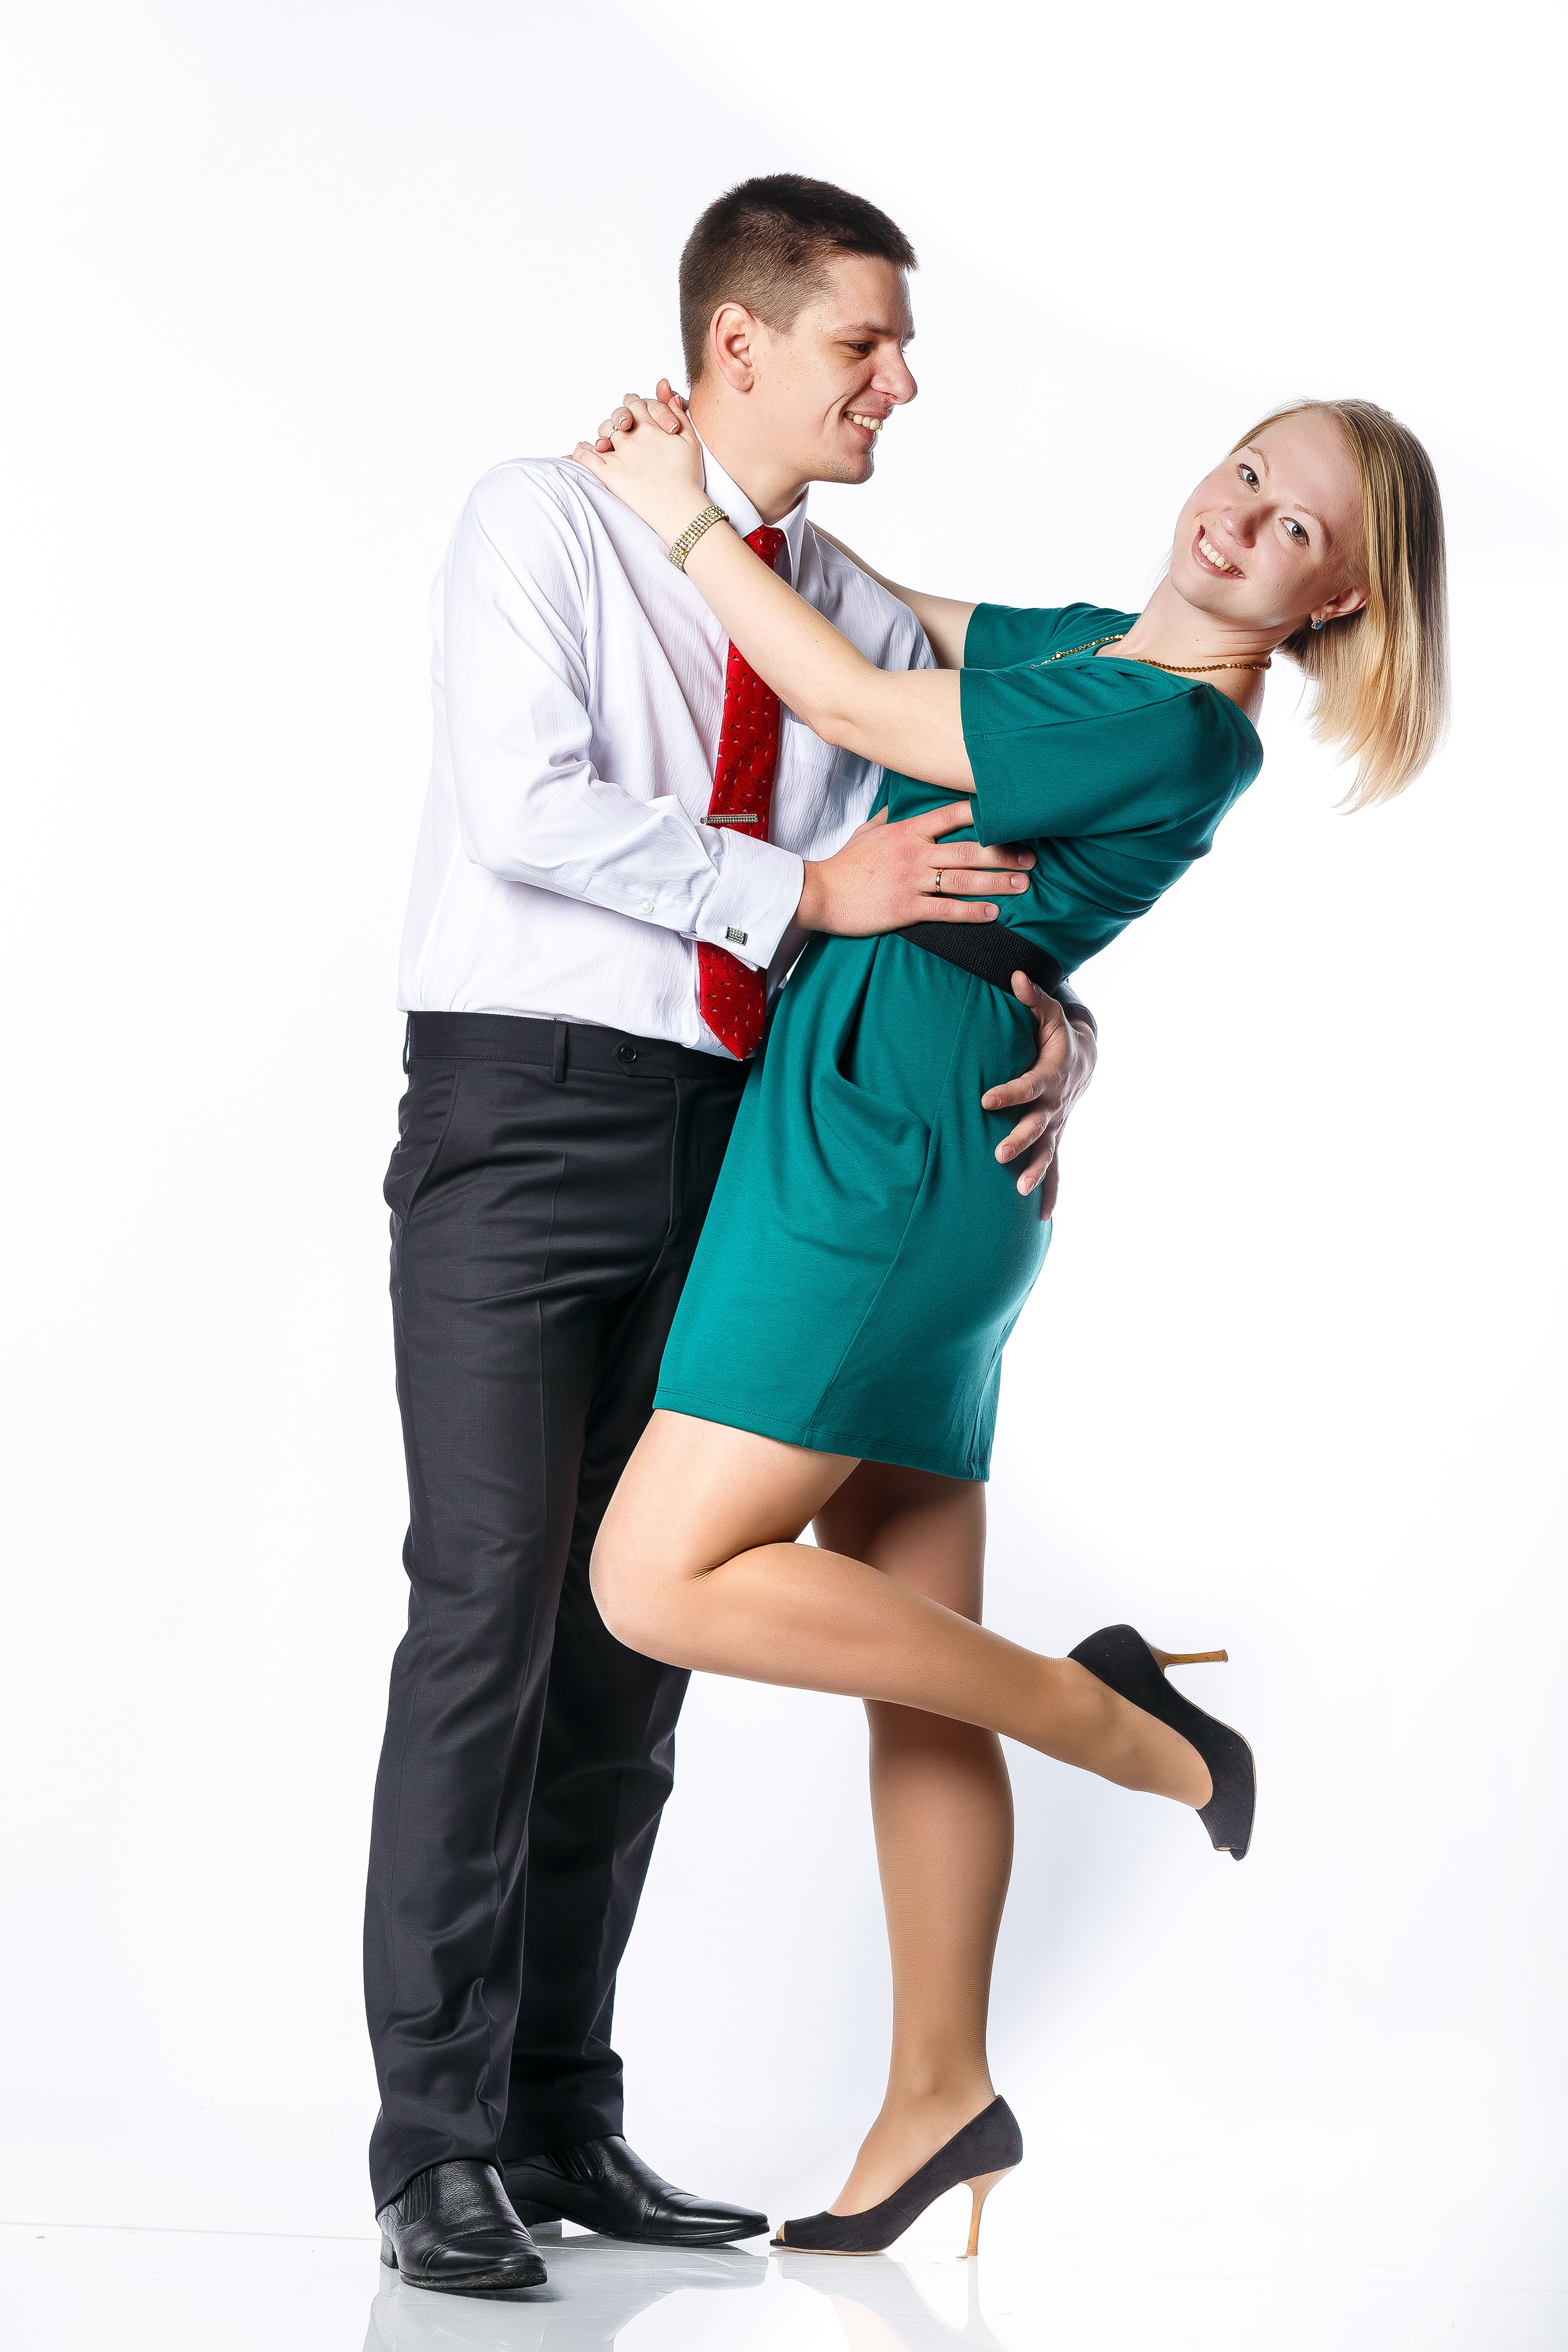
person, leg, love, young, kiss, couple, two, just married, happiness, photoshoot, interaction, sweethearts, photo shoot, ballroom dance